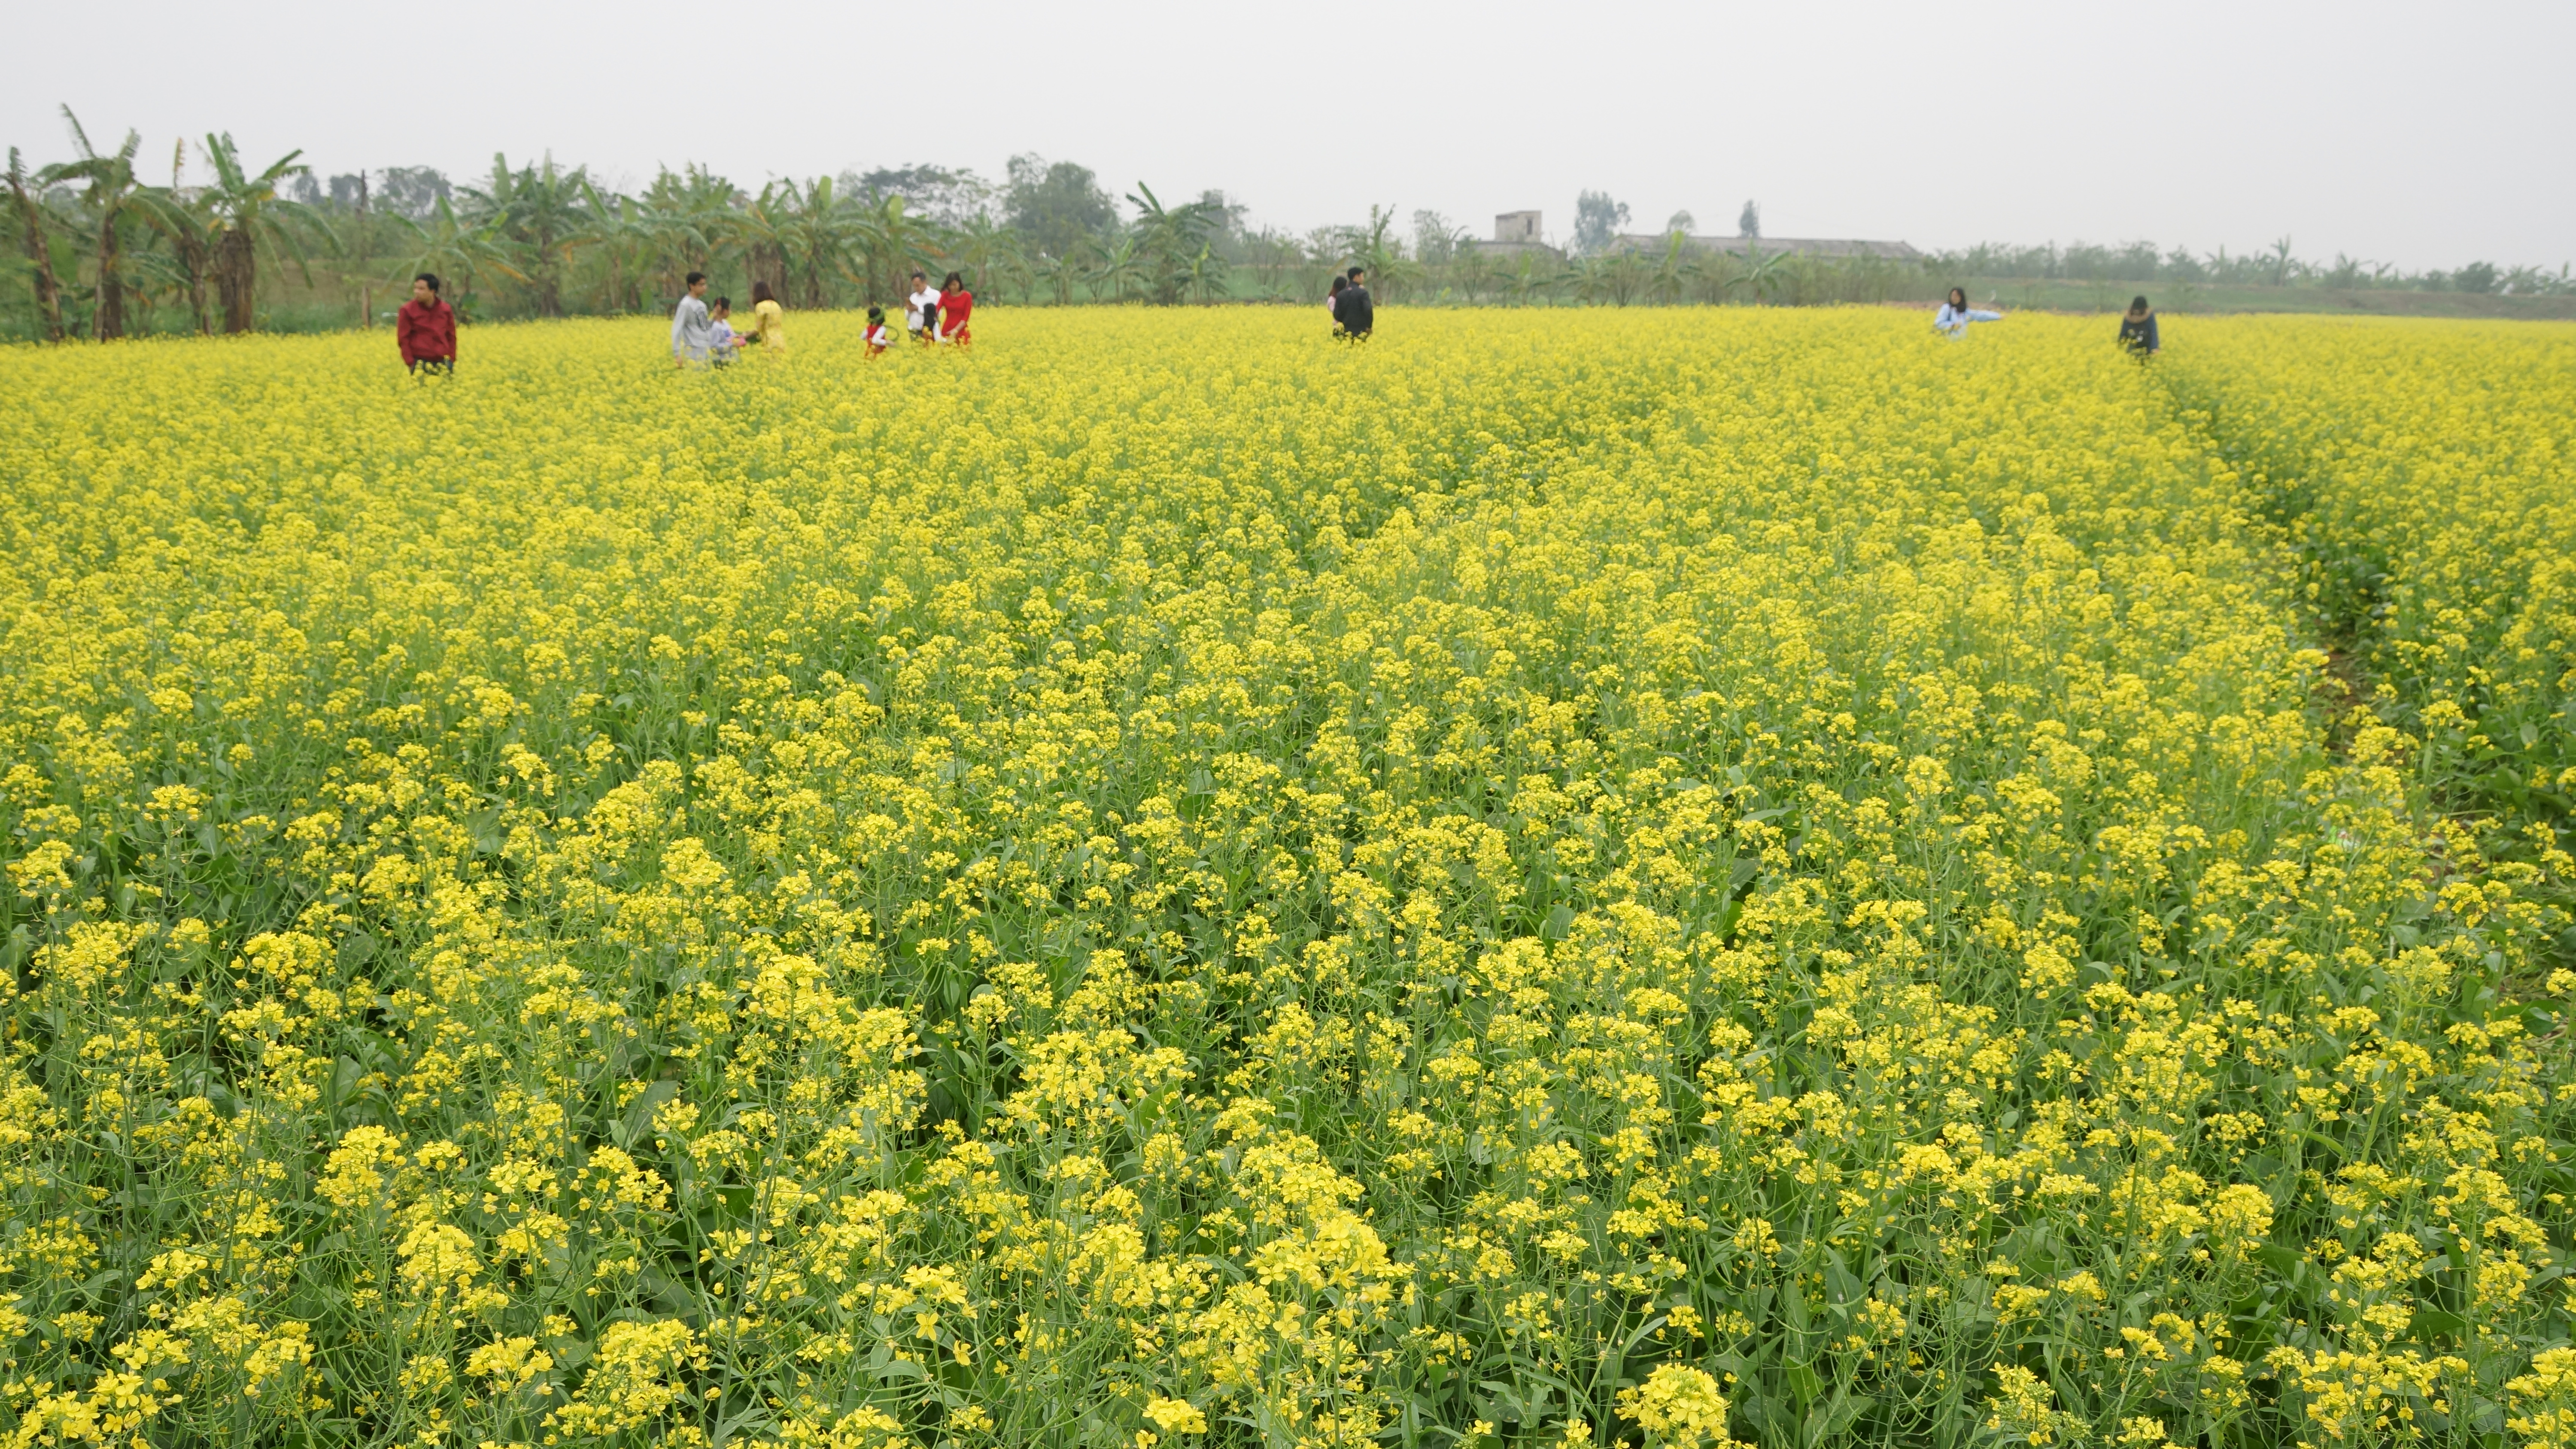
canola, flower, rapeseed, field, mustard plant, mustard, mustard and cabbage family, brassica rapa, crop, agriculture, plant, brassica, flowering plant, meadow, prairie, ecoregion, grassland, seed plant, grass